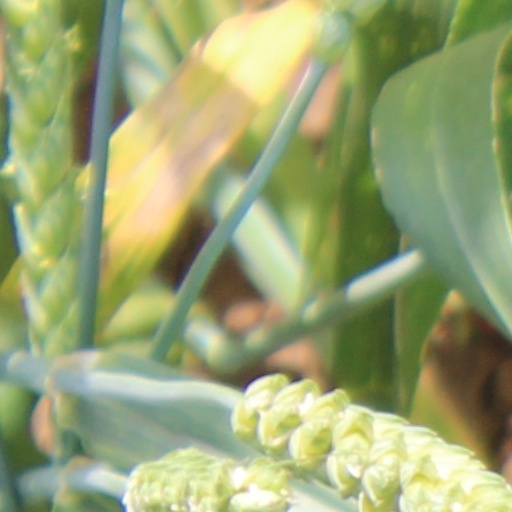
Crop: wheat